Frans van Everbroeck

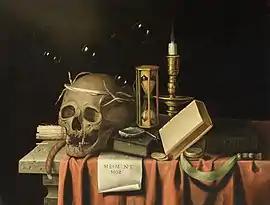
"Memento Mori"

Van Everbroeck painted fruit still lifes, vanitas still lifes and pronkstillevens, i.e. sumptuous still lifes of luxurious objects.